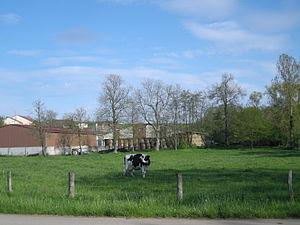
Bralleville est une commune française située dans le département de Meurthe-et-Moselle en région Grand Est.